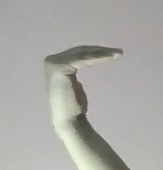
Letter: haa